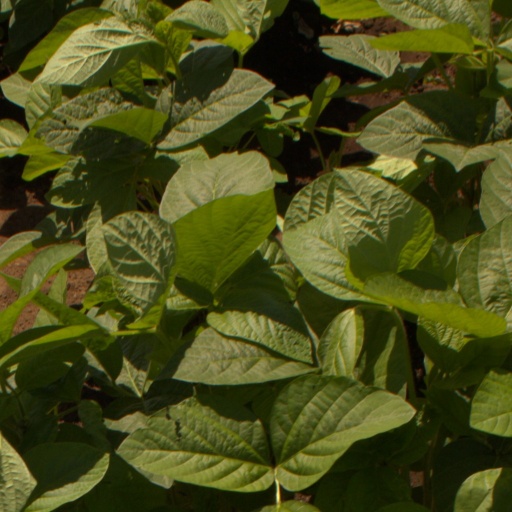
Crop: soybean